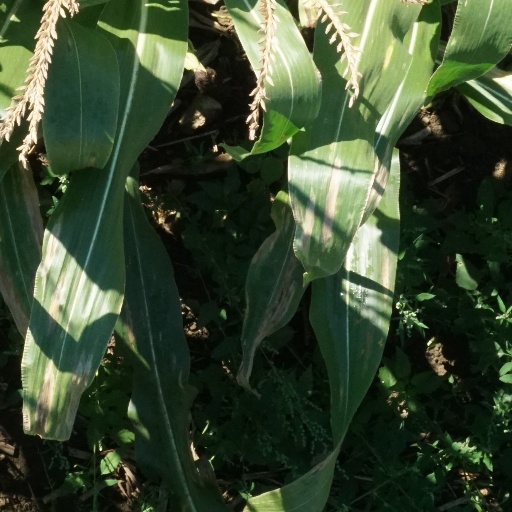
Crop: maize; corn